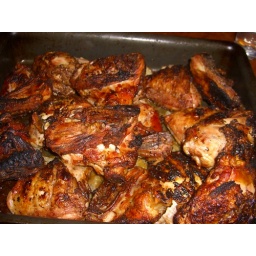
chicken thighs marinated in homemade preserved lemons then grilled perfectly!